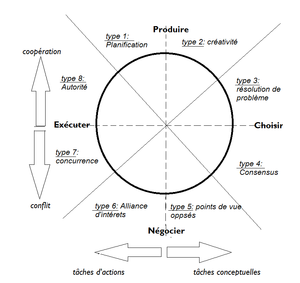
schéma pour la prise de décision collective
La prise de décision collective est une situation où des individus sont rassemblés en un groupe pour résoudre des problèmes.